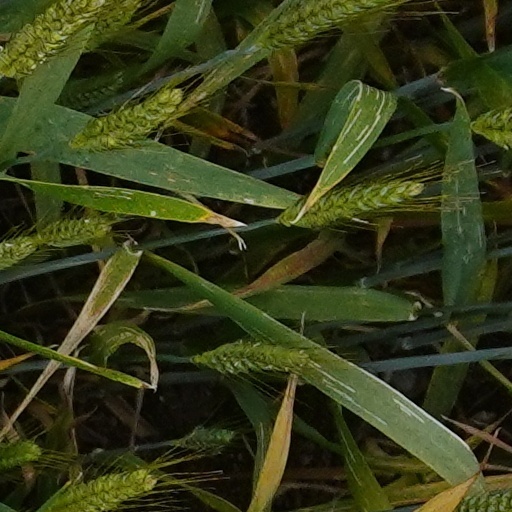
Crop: wheat